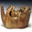
Label: otter